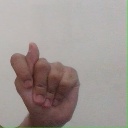
अक्षर: ट